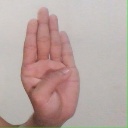
अक्षर: ब